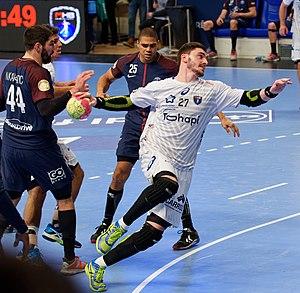
Rencontre de championnat entre le PSG et Montpellier. A Coubertin, le 1er mars 2018.
Ludovic Fabregas, né le 1ᵉʳ juillet 1996 à Perpignan, est un joueur de handball français évoluant au poste de pivot.